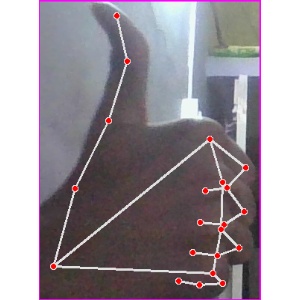
अक्षर: थ